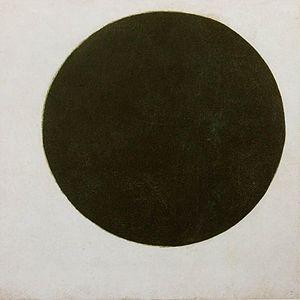
L’ Exposition Tramway V est la première exposition de peinture russe futuriste. Elle ouvre ses portes le 3 mars 1915, à Petrograd, dans une salle de la Société impériale d'encouragement des beaux-arts. Elle est organisée par Jean Pougny et son épouse Ksenia Bogouslavskaia, revenus de France.